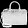
Label: Bag